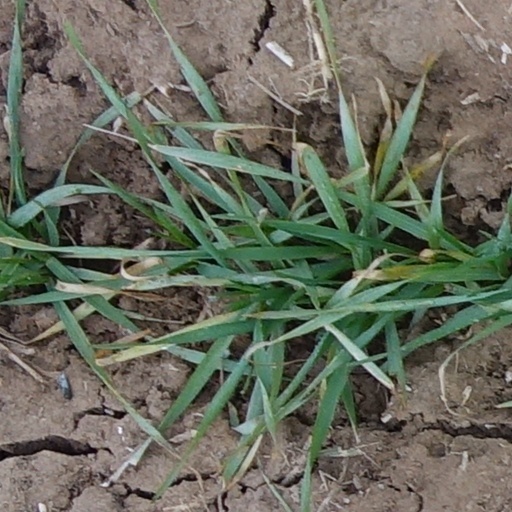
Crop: wheat